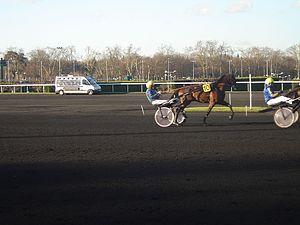
Brillantissime à l'échauffement avant sa victoire dans le Prix Emmanuel Margouty
Le Meeting d’hiver de Vincennes 2013-2014 s'étale sur quatre mois. Les courses hippiques au trot attelé et au trot monté commencent le 30 octobre 2013 et se terminent le 1ᵉʳ mars 2014 sur l'hippodrome de Vincennes. Onze épreuves de niveau groupe I et quarante-huit de niveau groupe II jalonneront le meeting avec en point d’orgue le Grand Prix d'Amérique le dernier dimanche de janvier. On peut noter également la finale du Grand National du Trot, le 1ᵉʳ décembre 2013, le Critérium des 3 ans, le 8 décembre 2013, le Prix de Cornulier, le 19 janvier 2014, le Grand Prix de France, le 9 février 2014 et enfin le Grand Prix de Paris, le 23 février 2014 comme autres épreuves principales.